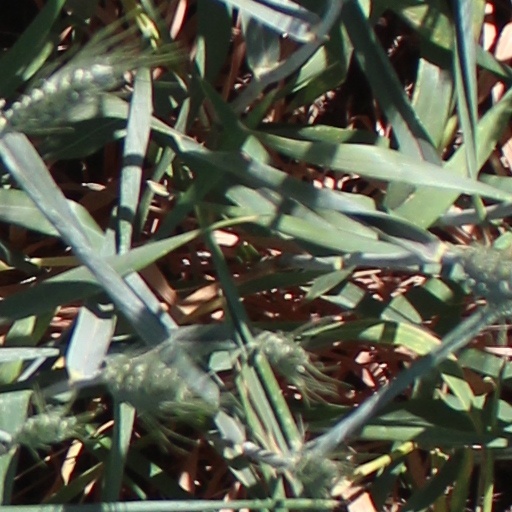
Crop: wheat